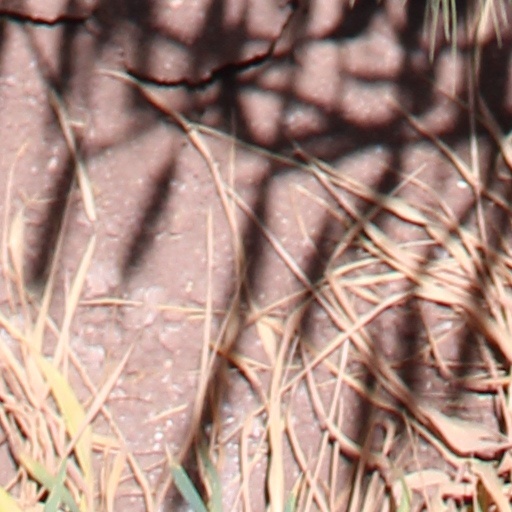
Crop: wheat